C'mon Midffîld!

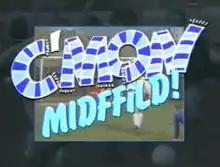
Opening credits

C'mon Midffîld! is one of the most successful Welsh television comedy series ever broadcast on S4C. Created by Mei Jones and Alun Ffred Jones, the show started life on BBC Radio Cymru in 1982 followed by three series before being adapted for the screen by Ffilmiau'r Nant in 1988.